Fritz Grünbaum

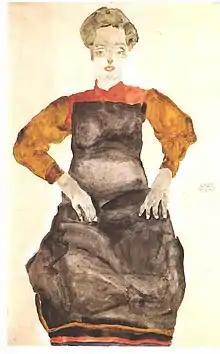
Schiele's "Woman in a Black Pinafore" (1911)

Starting in the 1920s, Grünbaum amassed a well known art collection, especially of Austrian modernist art, works from which were featured in catalogues and exhibitions. The collection came to include over 400 pieces, including 80 by Egon Schiele. The collection disappeared during the Nazi period. In the early 1950s, approximately 25% appeared on the art market through Swiss art dealer Eberhard Kornfeld. The fate of the rest is unknown.